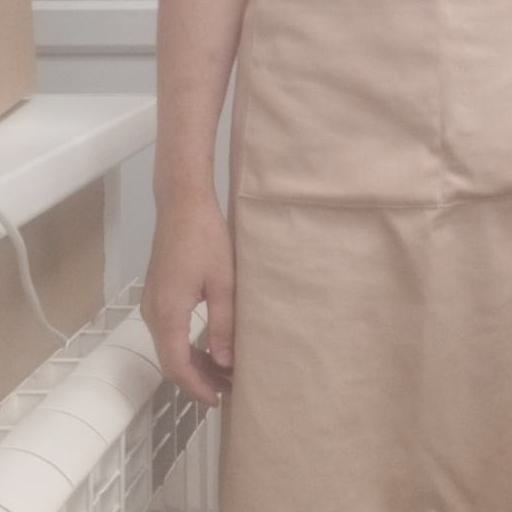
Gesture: no_gesture